Ulukbek Maripov

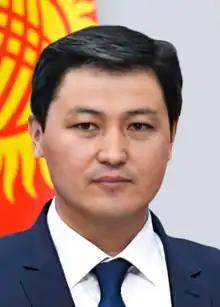
Official portrait, 2021

Ulukbek Asamidinovich Maripov (born 30 August 1979) is a Kyrgyz politician who served as Chairman of the Cabinet of Ministers of Kyrgyzstan from 5 May 2021 to 12 October 2021. He was the first to serve in this position, serving in this position after the post of Prime Minister of Kyrgyzstan (which he had served as since 3 February 2021) was abolished. Prior to being appointed prime minister Maripov had led the Kyrgyz Account Chamber.